Benarrabá

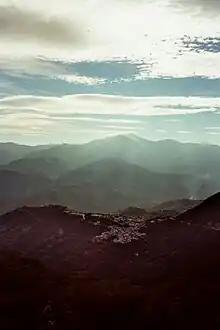
Benarrabá viewed from Alagtocin (1996).

Benarrabá is a town and municipality in the province of Málaga, part of the autonomous community of Andalusia in southern Spain. The municipality is situated approximately from the city of Málaga and from Ronda. It has a population of approximately 600 residents. The natives are called Benarrabiches.